Vida Juvan

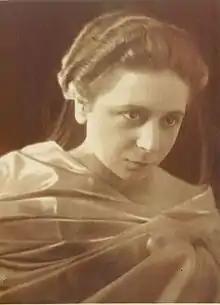
Vida Juvan

Vida Juvan (17 June 1905 – 4 October 1998) was a Slovenian actress who won the Prešeren Award in 1971. In the United States she might be best known for a role in the horror film "".